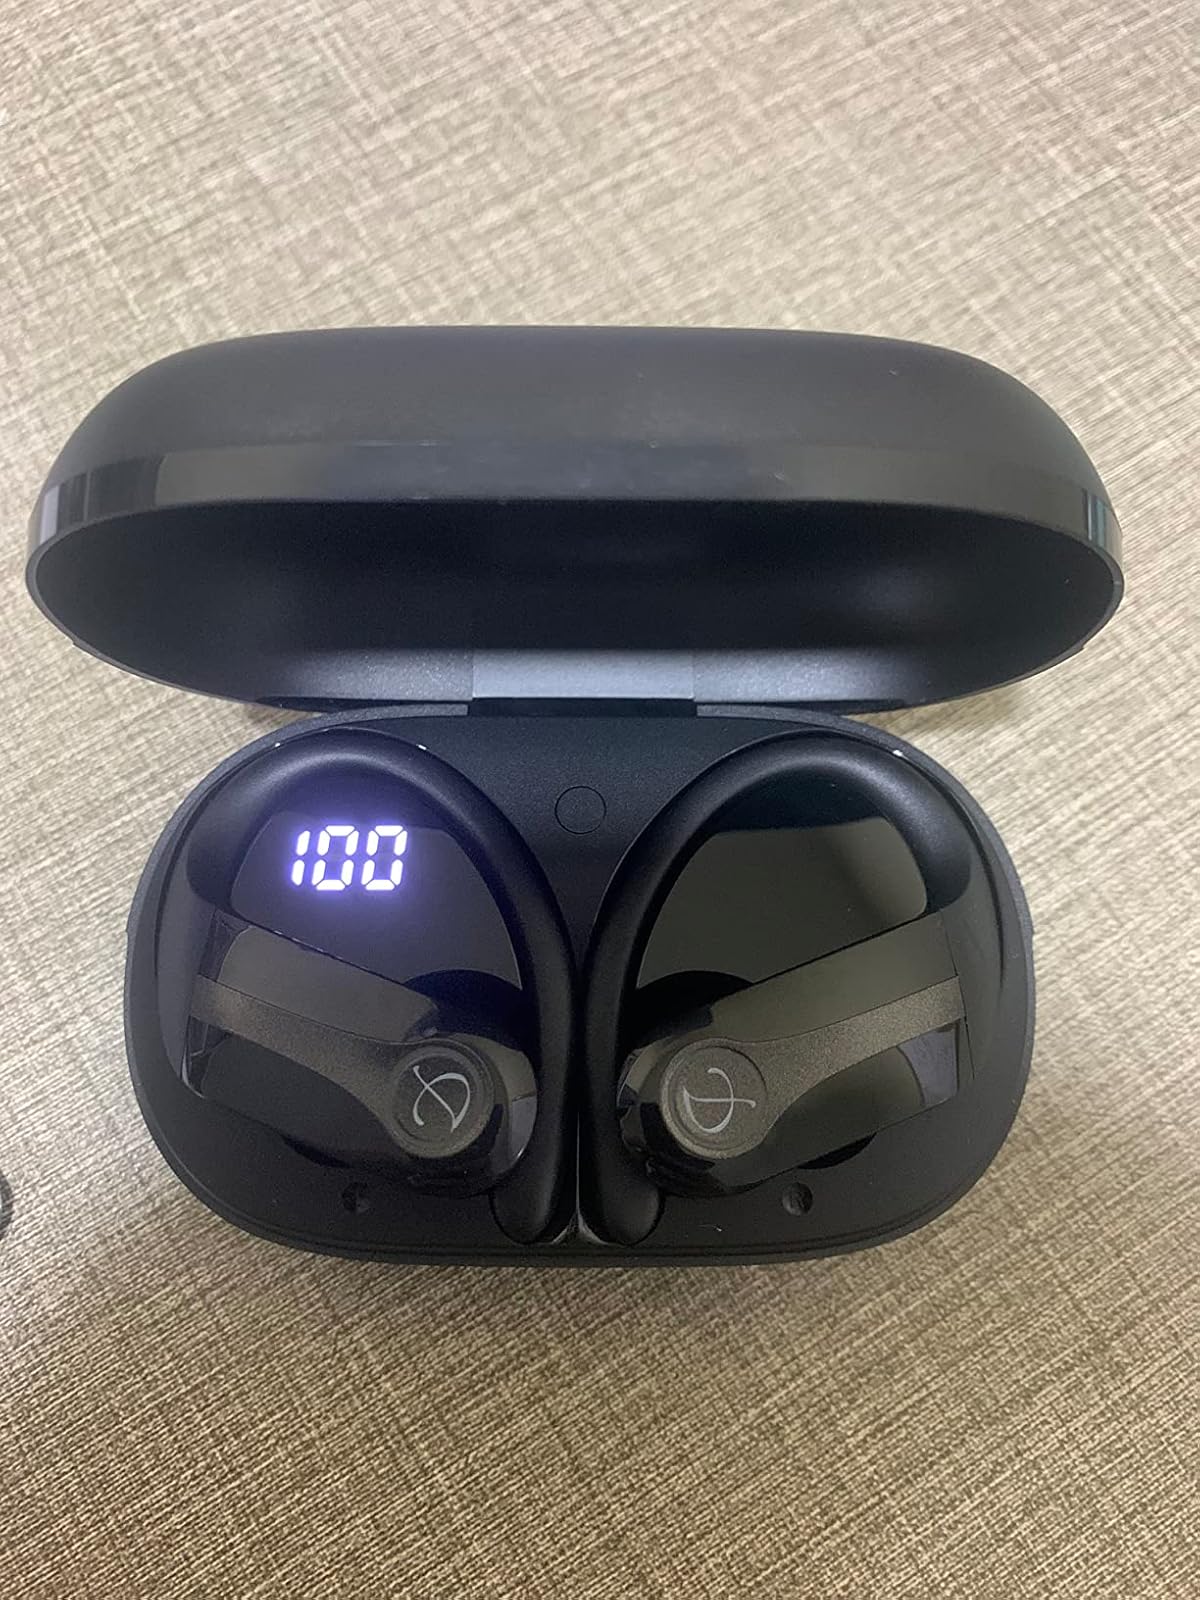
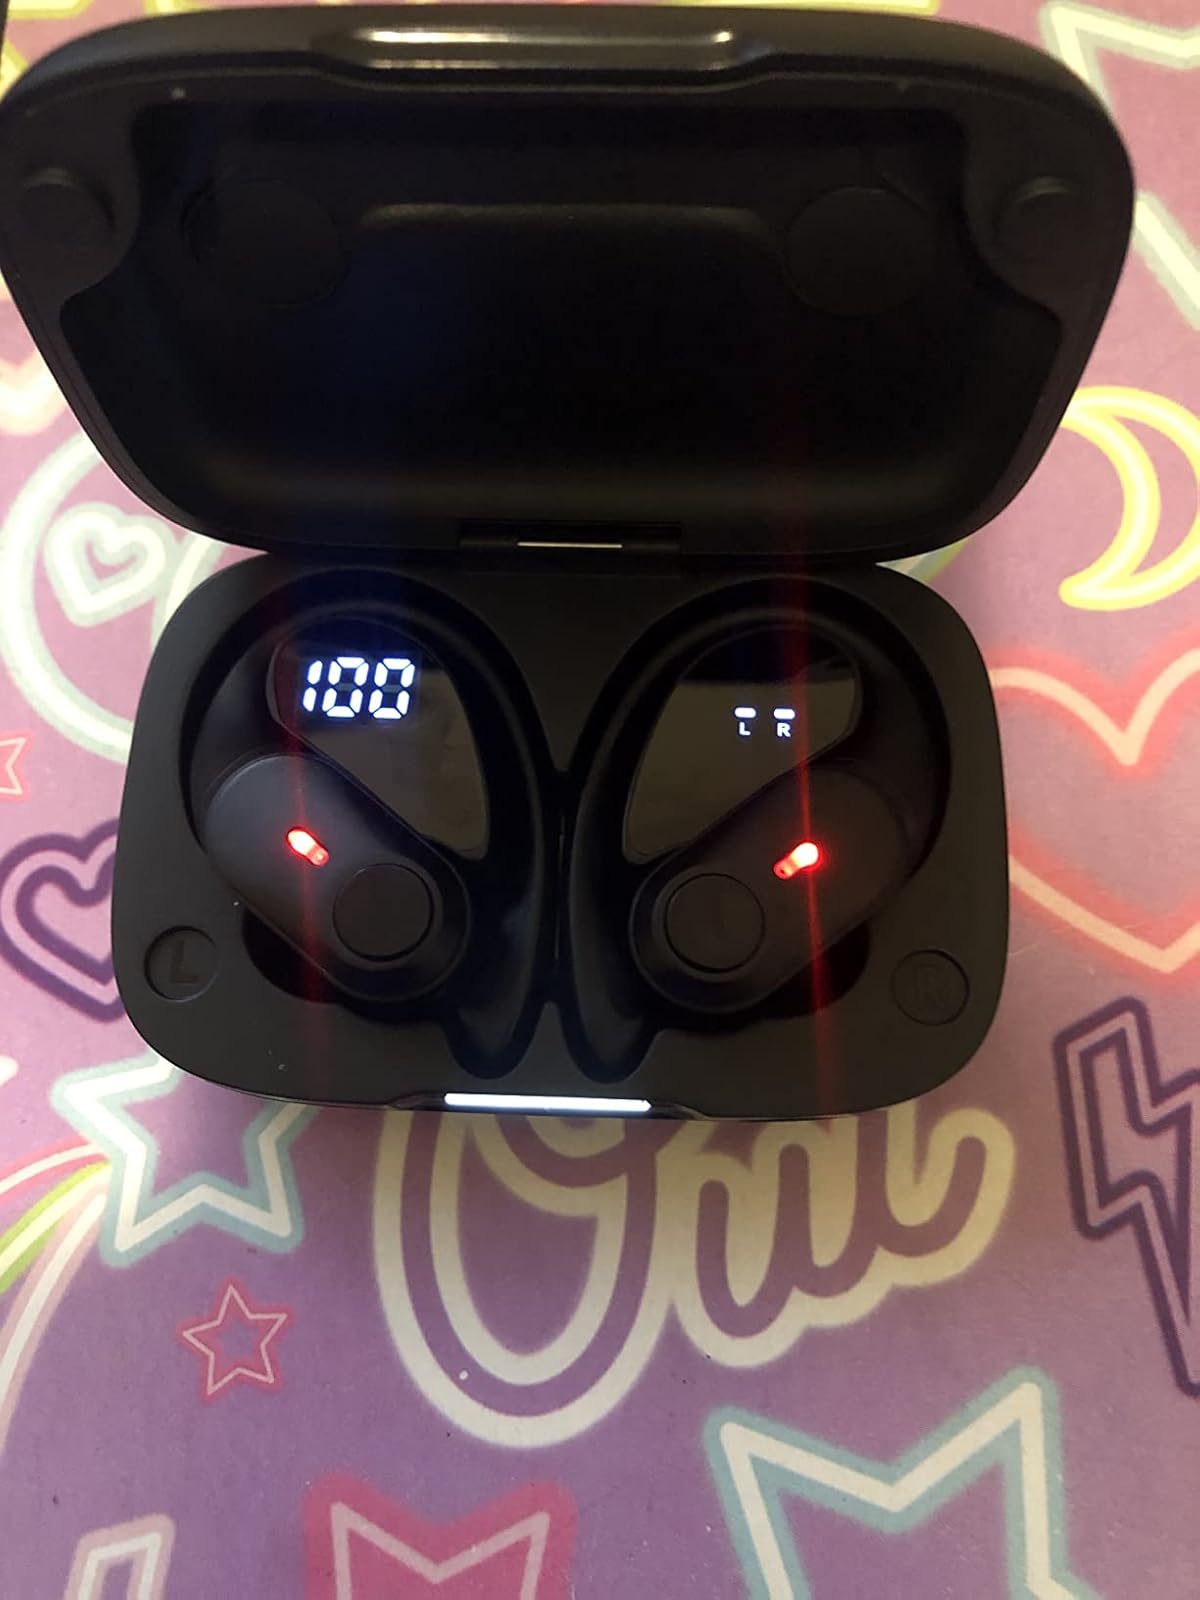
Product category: earbuds
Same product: no